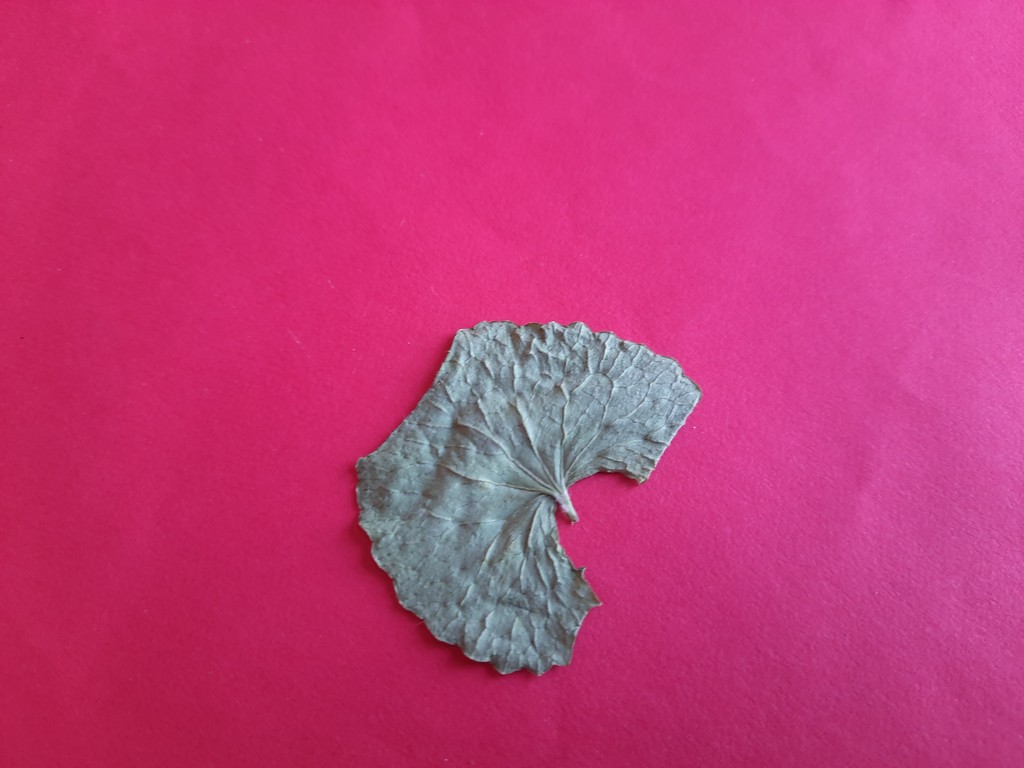
Label: Dried